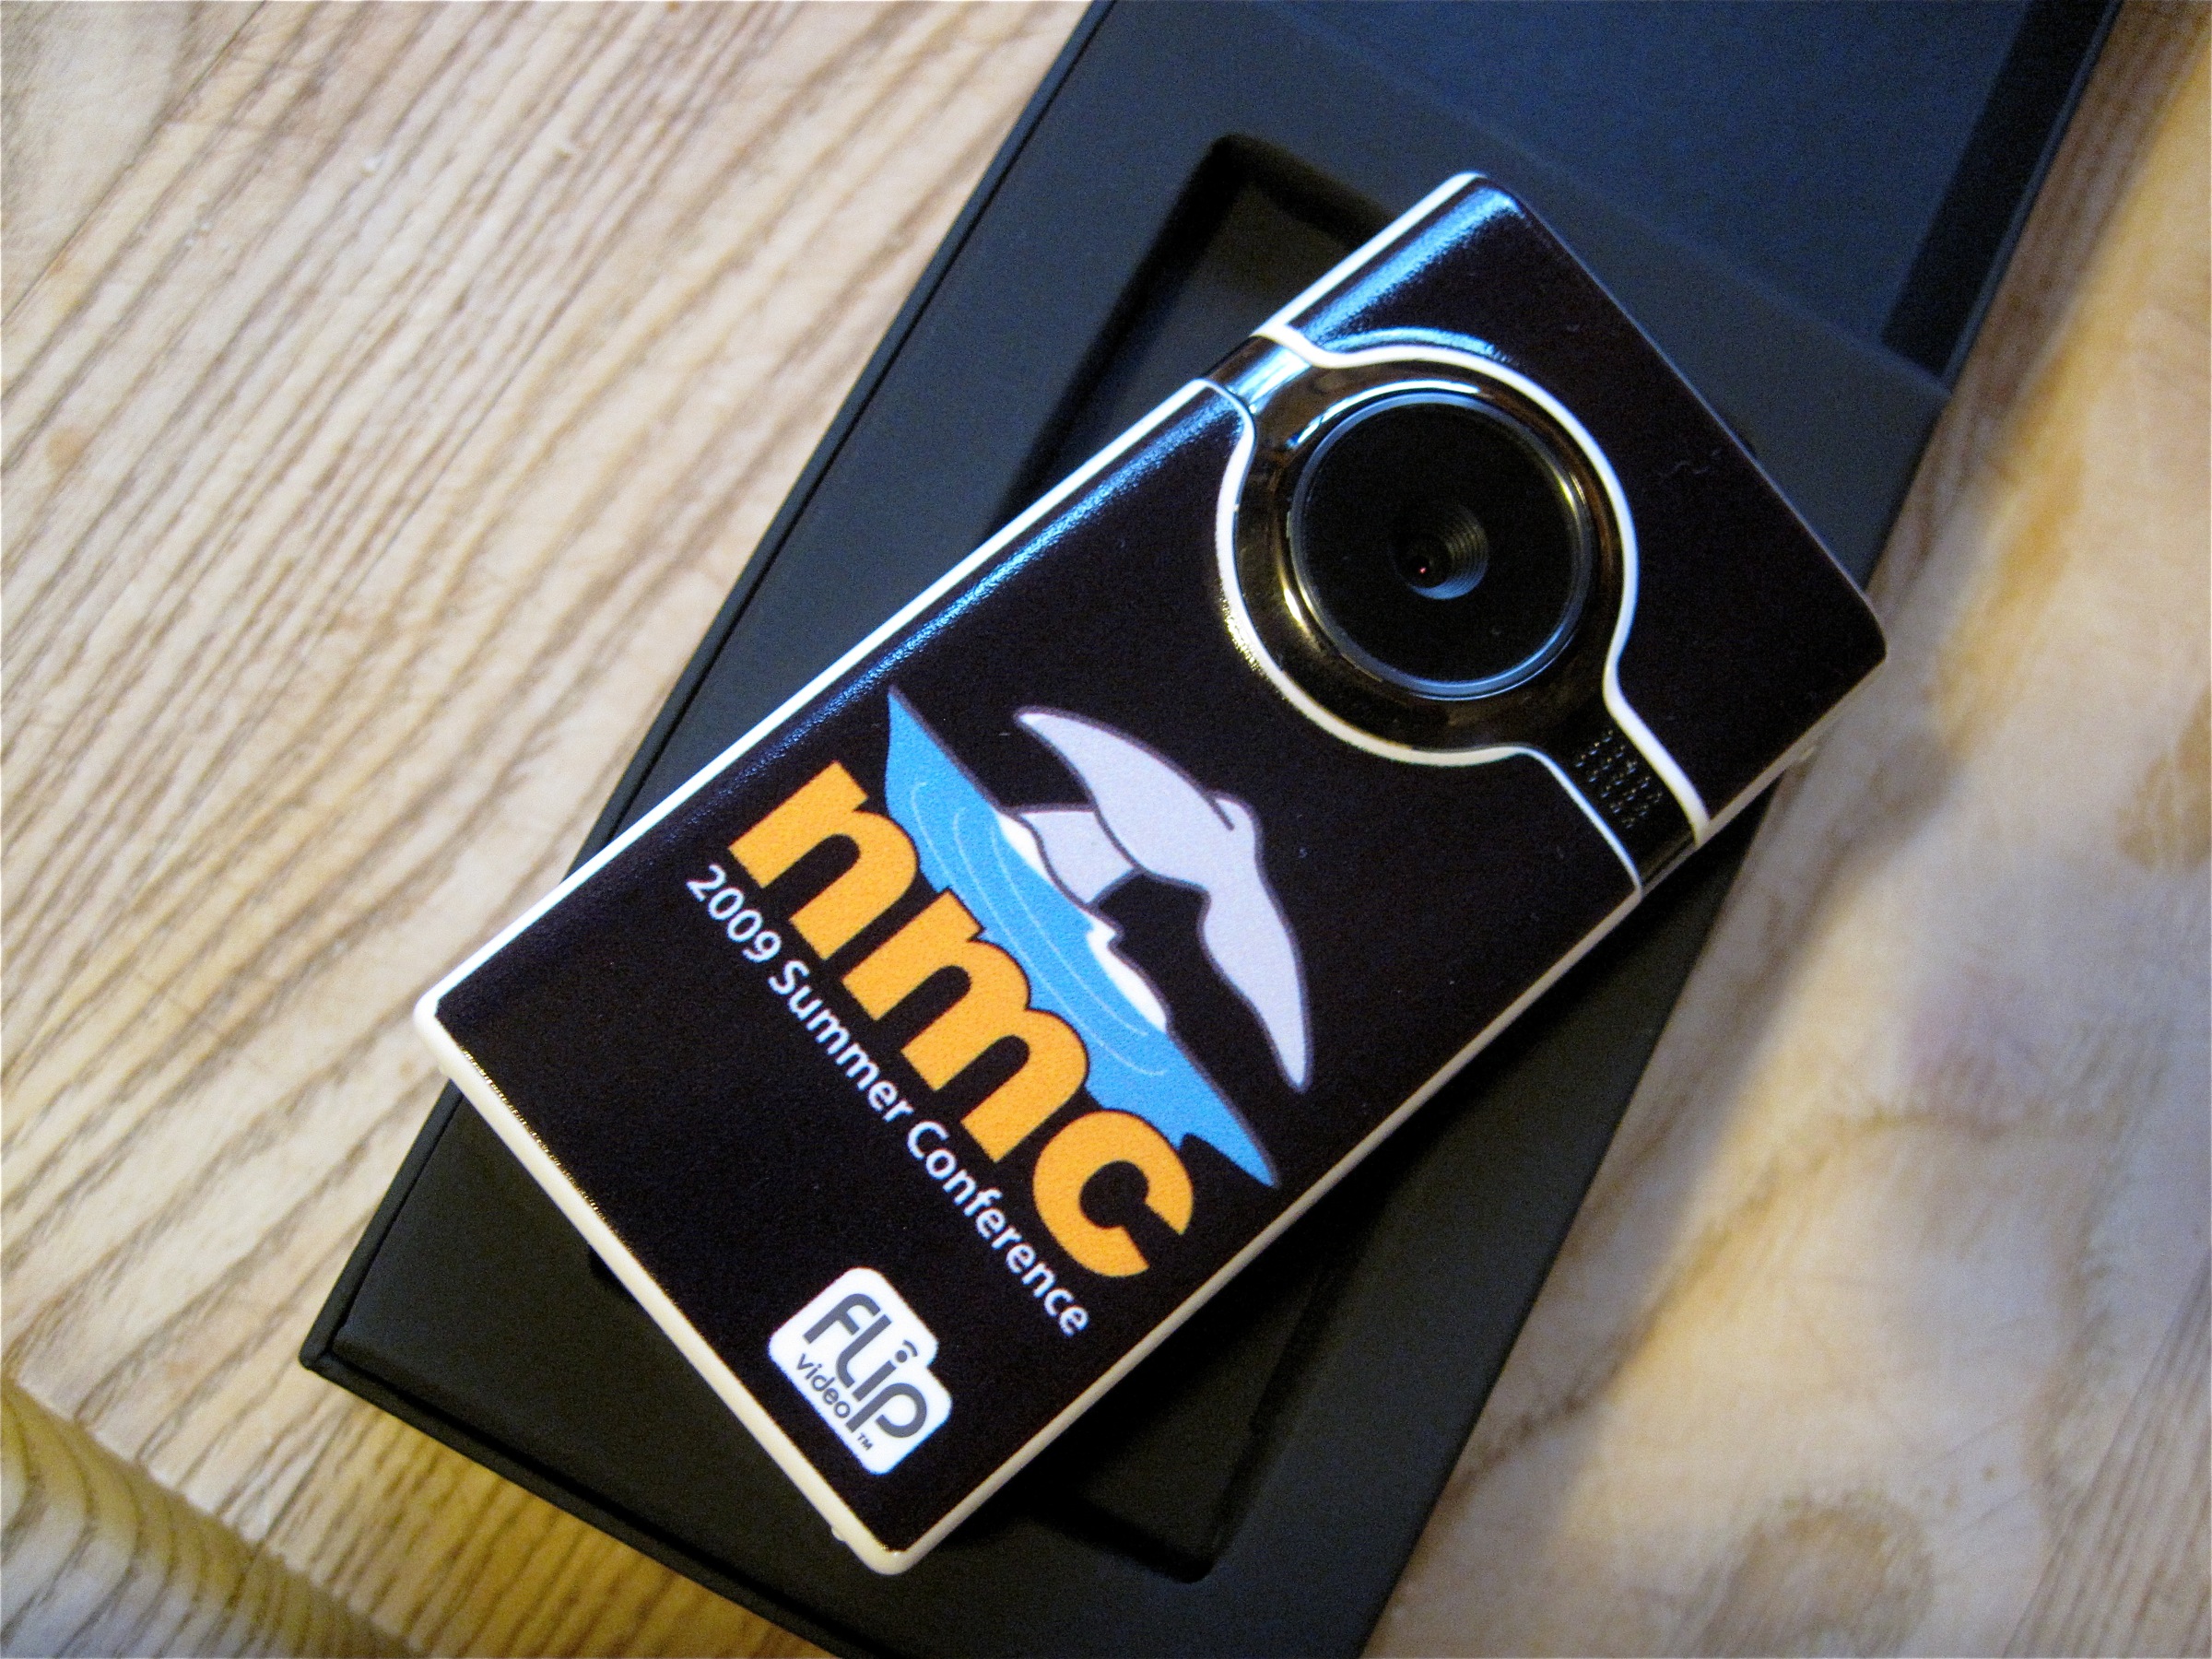
gadget